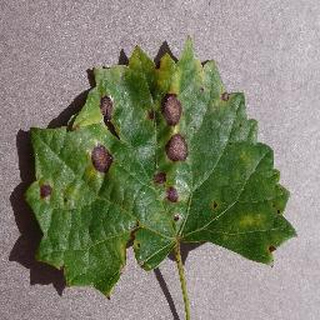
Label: grape_black_rot